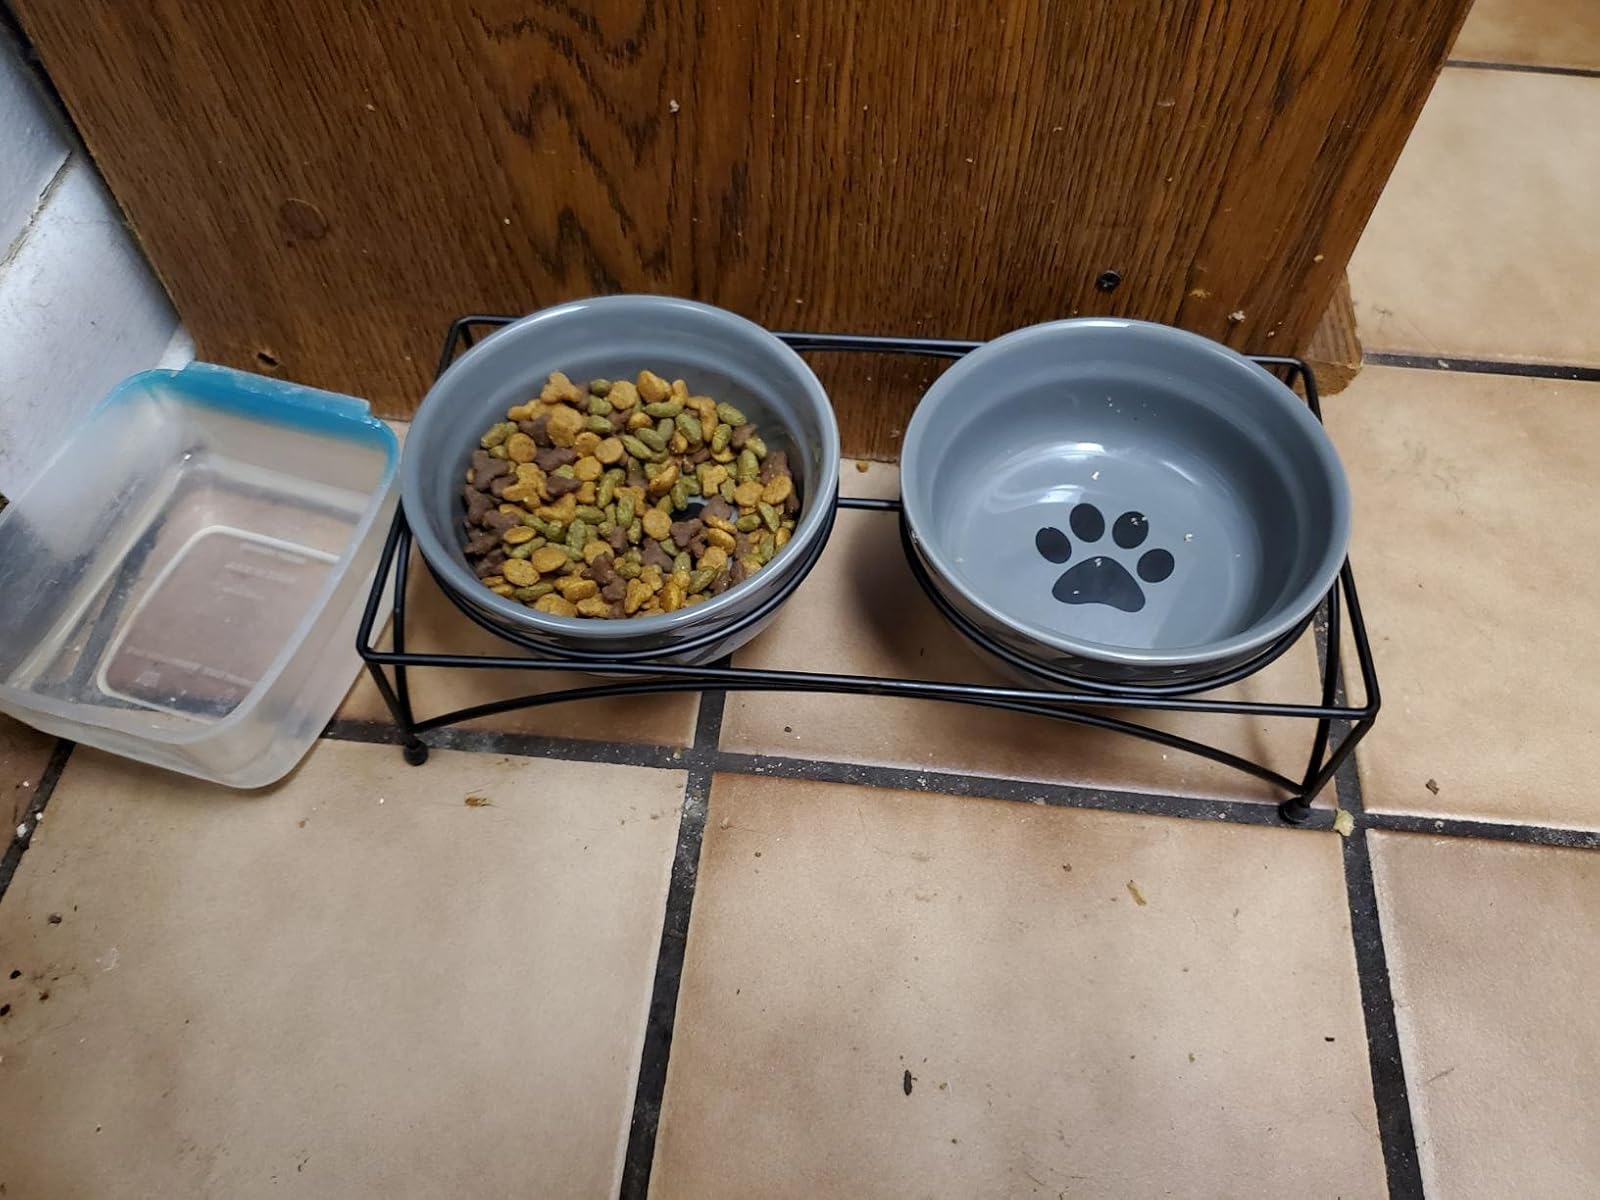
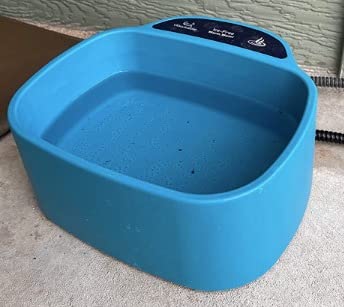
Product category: items_bowl
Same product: no